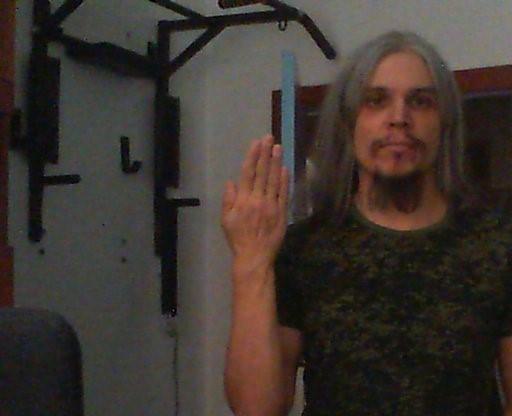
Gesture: stop_inverted